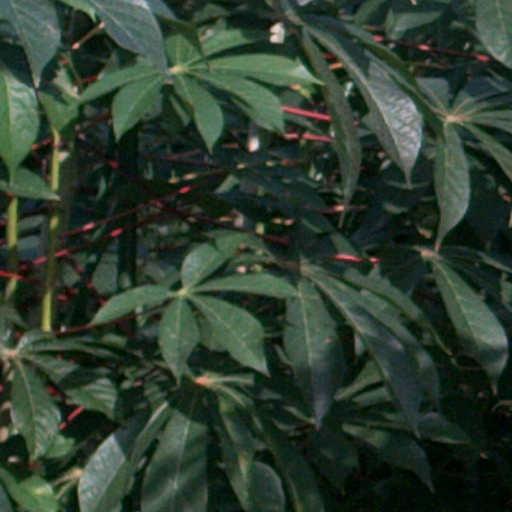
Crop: cassava